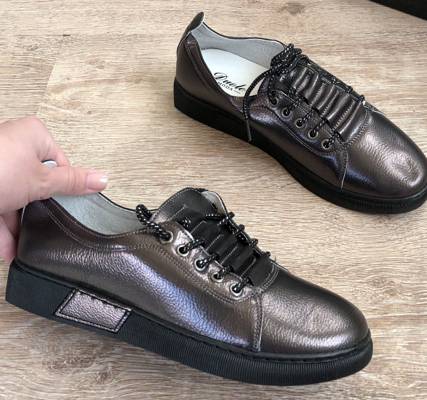
Waste category: shoes